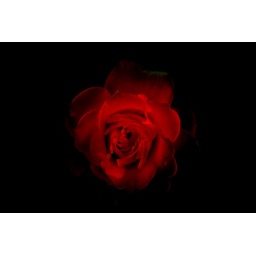
Red light in a red rose